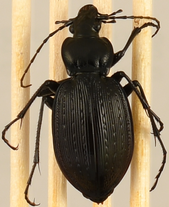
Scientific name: Carabus goryi
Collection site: Mountain Lake Biological Station NEON (MLBS), plot MLBS_008